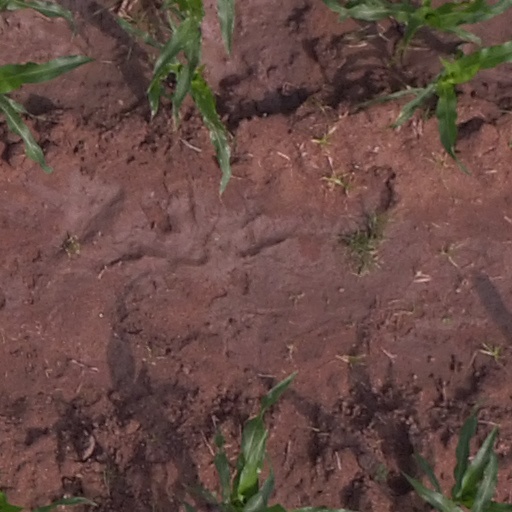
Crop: maize; corn